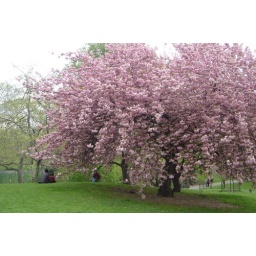
May 2005 - Cherry tree by the lake 1